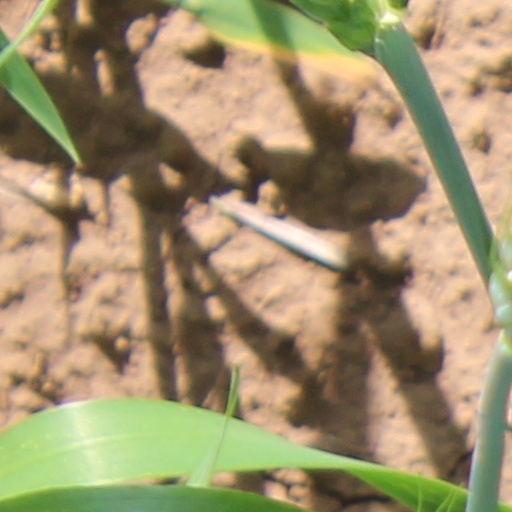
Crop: wheat